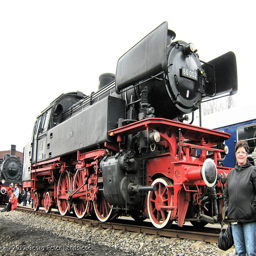
A train sitting on train tracks next to a woman.
There is a woman standing in front of this red and black train.
A woman is standing by an old train.
A woman is standing beside two antique trains.
The large old train has large red wheels.